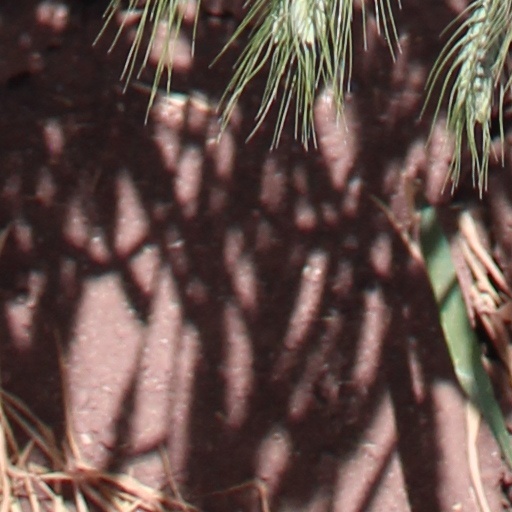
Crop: wheat